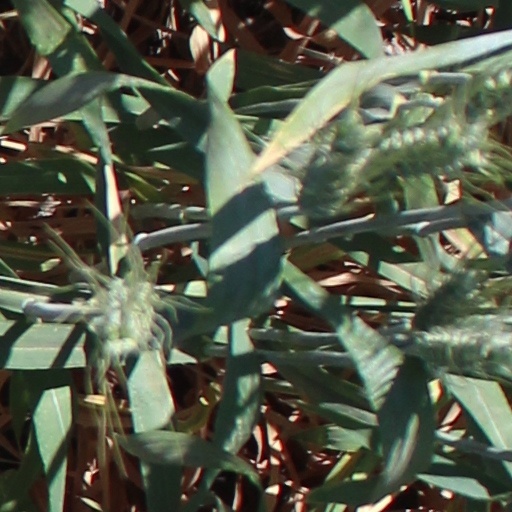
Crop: wheat